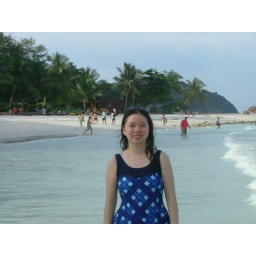
See! There are people playing beach volley ball in front of another resort.